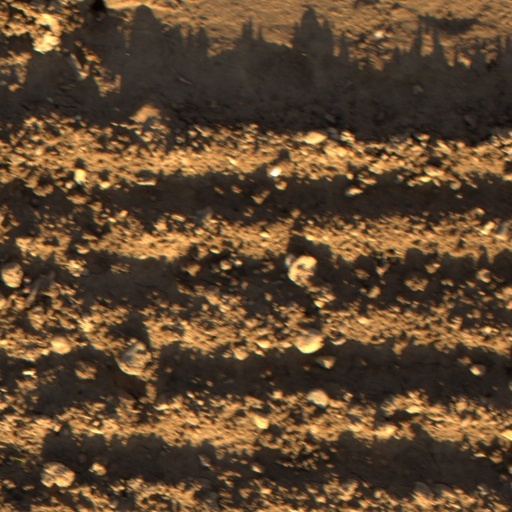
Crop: wheat